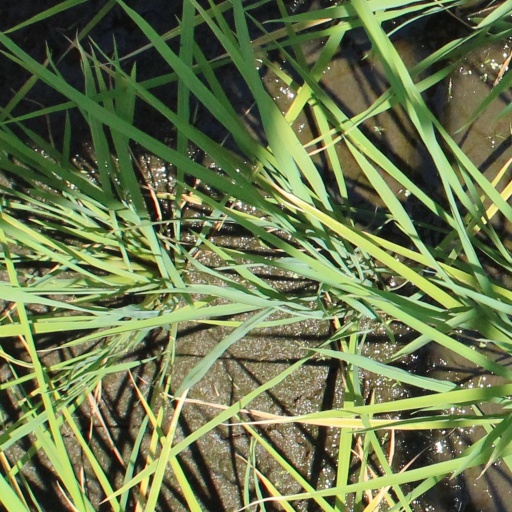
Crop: rice